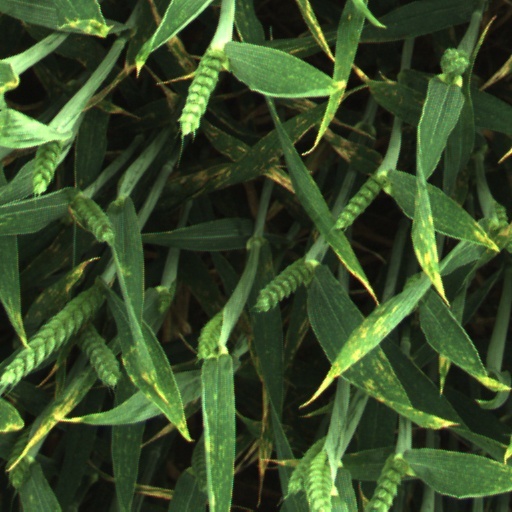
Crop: wheat